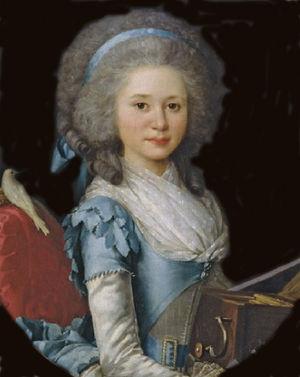
Raymond-Jacques-Marie de Narbonne-Pelet, vicomte puis duc de Narbonne-Pelet, est un diplomate et homme politique français du XIXᵉ siècle.